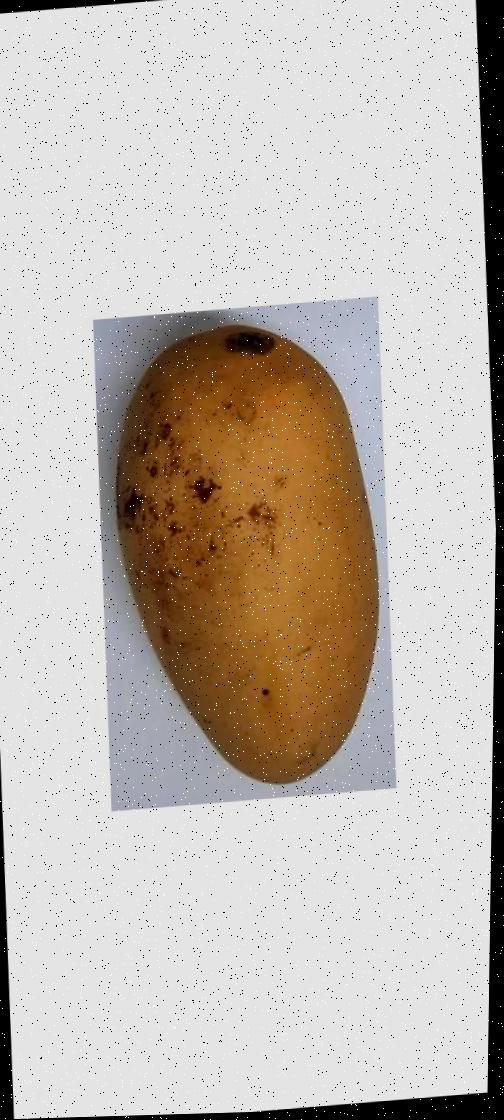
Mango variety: Katimon